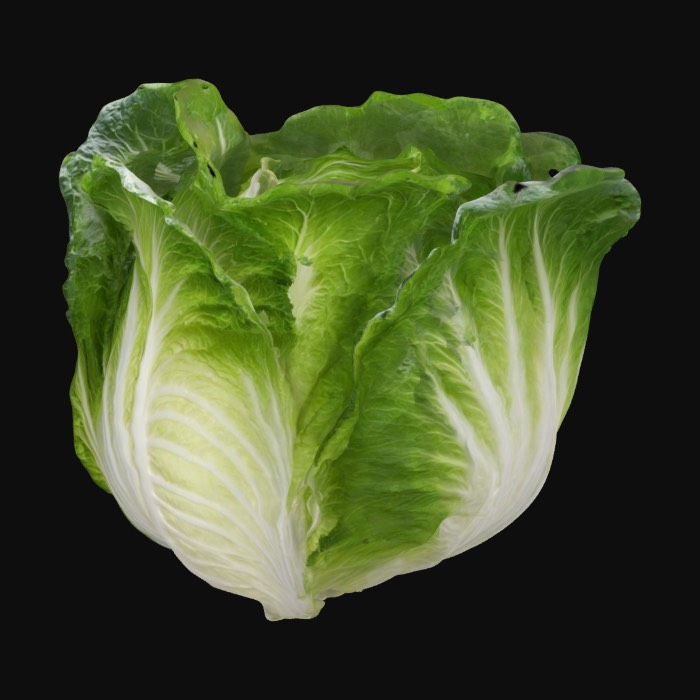
미적 점수 (1~10점): 4